Manoir de Stang-al-lin

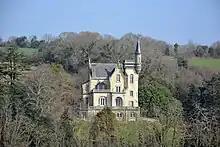
Manoir de Stang-al-lin

The General Counsel of the canton of Concarneau, Gustave Bonduelle buys land in 1902 from the field Keriolet in the town of Beuzec-Conq and there built the following year the manor of Stang-al-Lin.